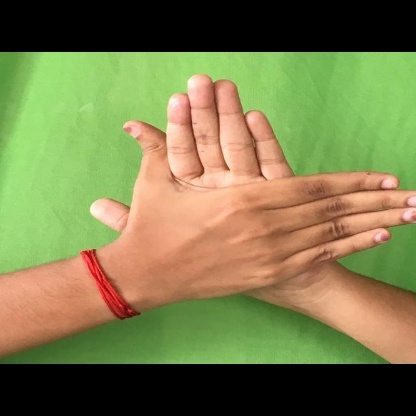
Mudra: Chakra